Question: Please indicate a possible affordance area of the toothbrush that can be used for holding
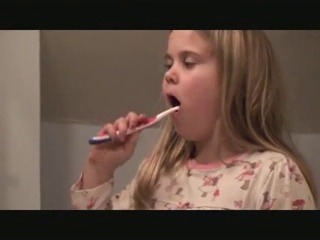
Answer: [83.515, 100.43, 187.746, 146.584]